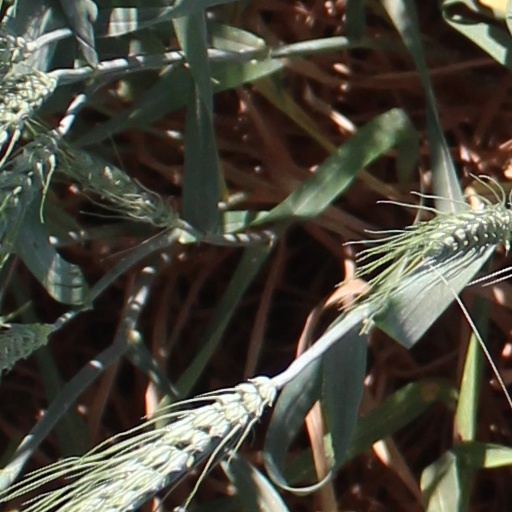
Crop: wheat